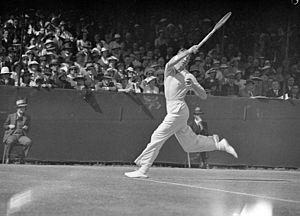
Au tennis, le Grand Chelem est le fait de remporter la même année, les quatre tournois majeurs du circuit international organisé par la Fédération internationale de tennis, à savoir :